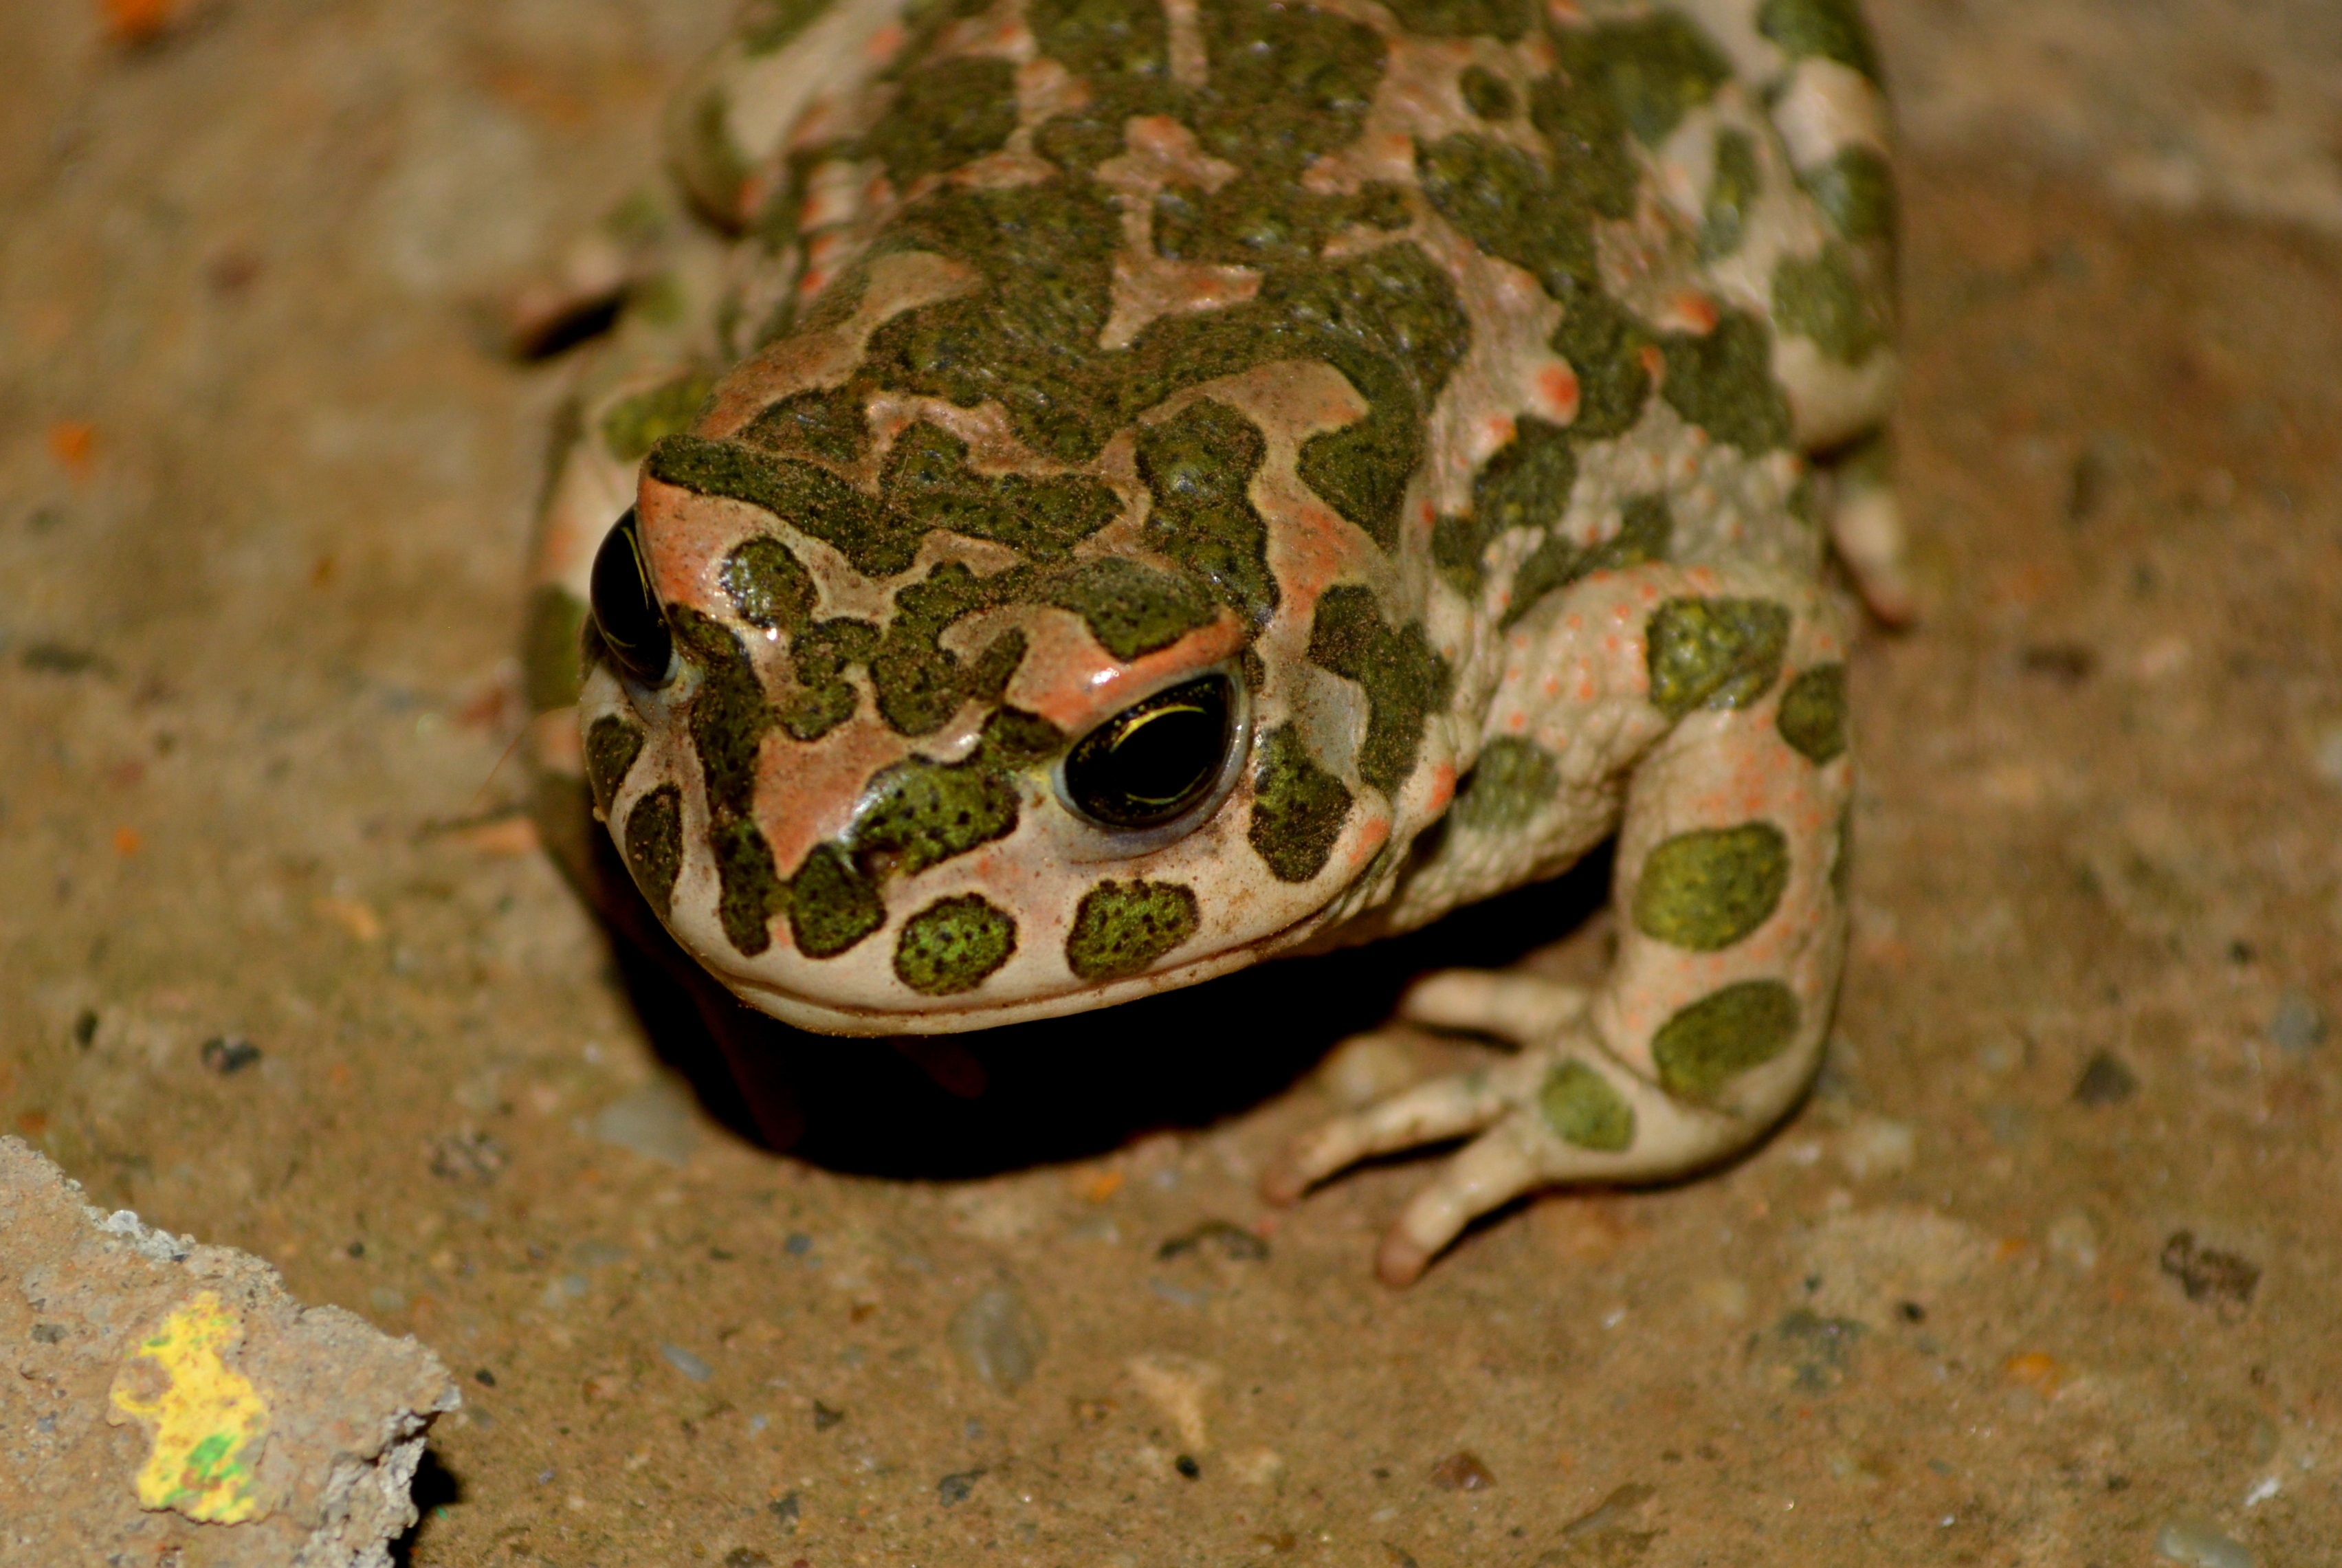
wildlife, green, biology, frog, toad, reptile, amphibian, fauna, vertebrate, ranidae, boa constrictor, scaled reptile, boas